People's Embassies of Belarus

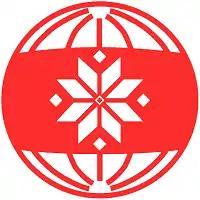
Emblem of the People's Embassies of Belarus

People's Embassies of Belarus is a project of the Belarusian diaspora abroad and was created in response to the official results of the 2020 Belarusian presidential election. The organisation is entirely independent and unites volunteers around the world, who work to serve the global Belarusian community.